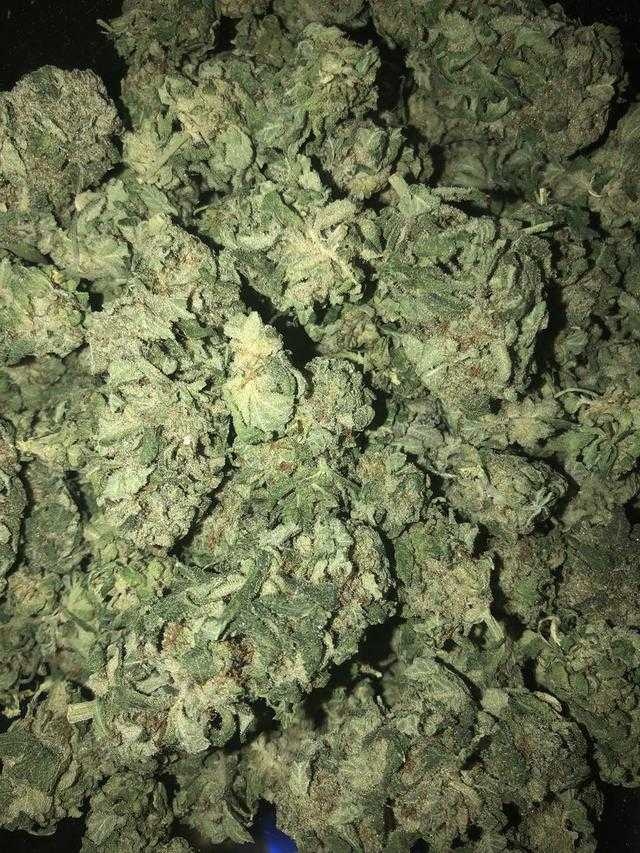
Label: Blueberry